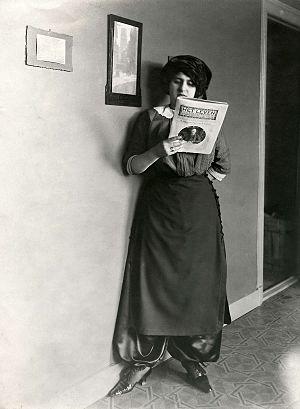
La jupe est un vêtement fixé au niveau des hanches ou de la taille pour couvrir tout ou une partie du bas du corps sans division pour chaque jambe et sans qu'en principe les bords inférieurs soient refermés.